Diving safety

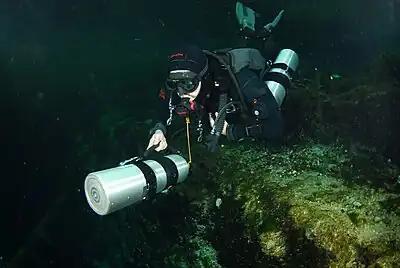
Sidemount scuba is useful in tight restrictions

Open circuit scuba is mechanically robust and reliable, but can malfunction when damaged, misused, poorly maintained, or occasionally due to unplanned circumstances. Provision of a completely independent emergency supply capable of providing sufficient breathing gas to allow the diver to surface safely from any point on the planned dive profile reduces the risk of a non-survivable out of gas incident to an extremely low level. This remains valid only as long as the emergency gas supply is within immediate reach of the diver, which is more reliably achieved by the diver carrying a bailout cylinder than by relying on a buddy or stand-by diver, who may not be where needed in an emergency.